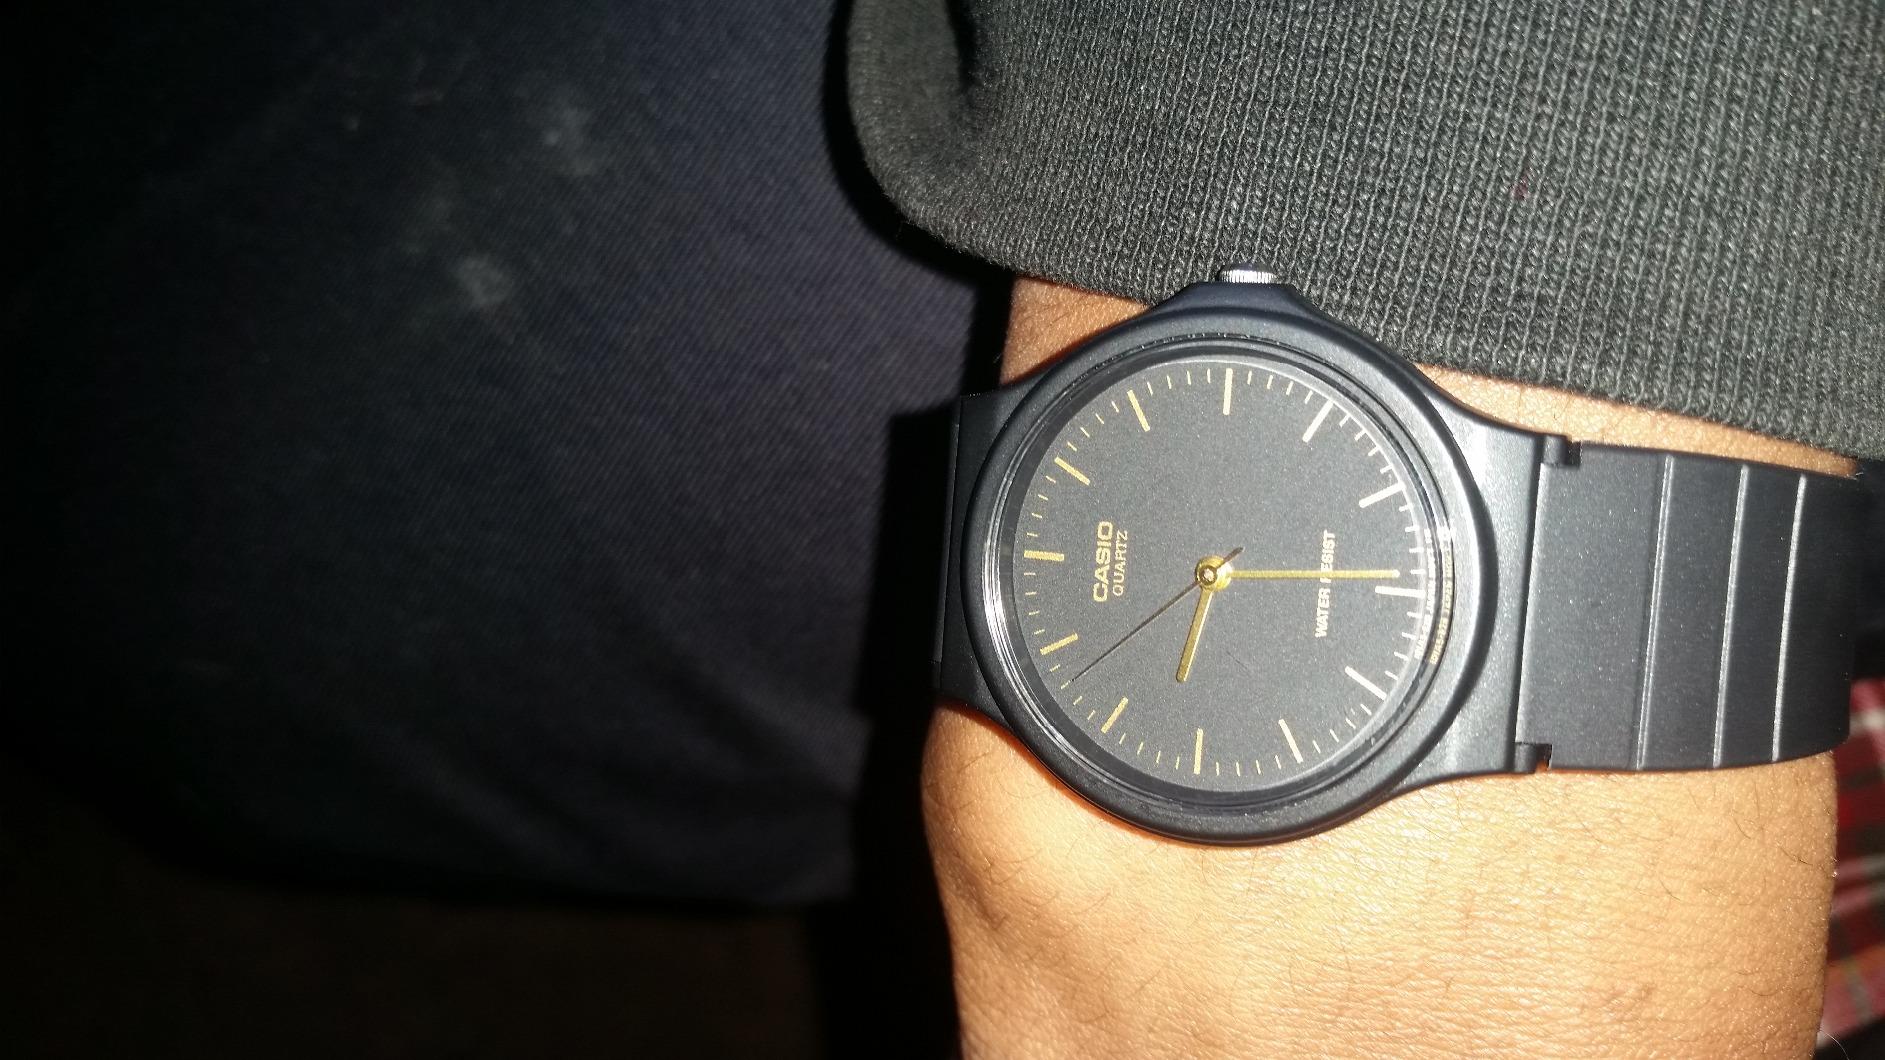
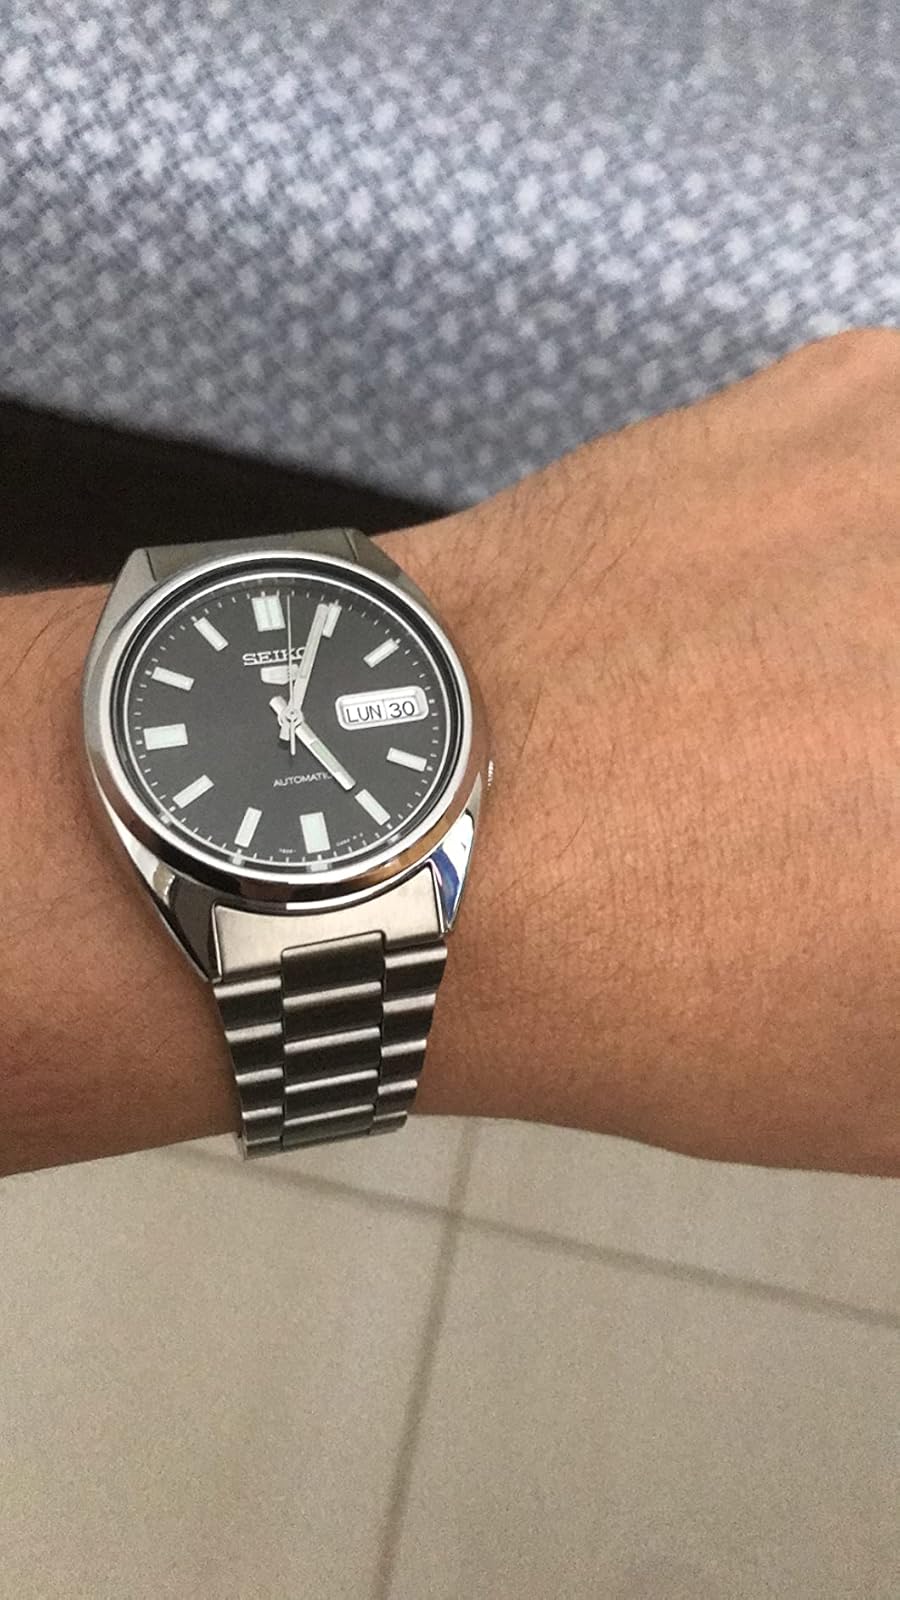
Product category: accessories_watch
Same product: no